Amblyptilia repletalis

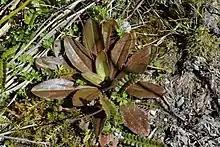
"Plantago novae-zelandiae", a possible larval host.

"A. repletalis" can be found in a variety of habitats including in native forest clearings, shrubland, coastal dunes and gardens. The larvae feed on the seed-heads of "Plantago" species.